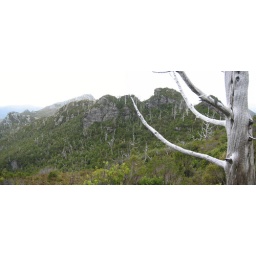
death of a tree in a sea of green